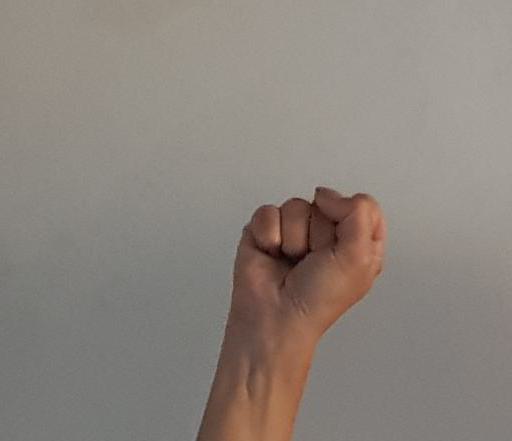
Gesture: fist